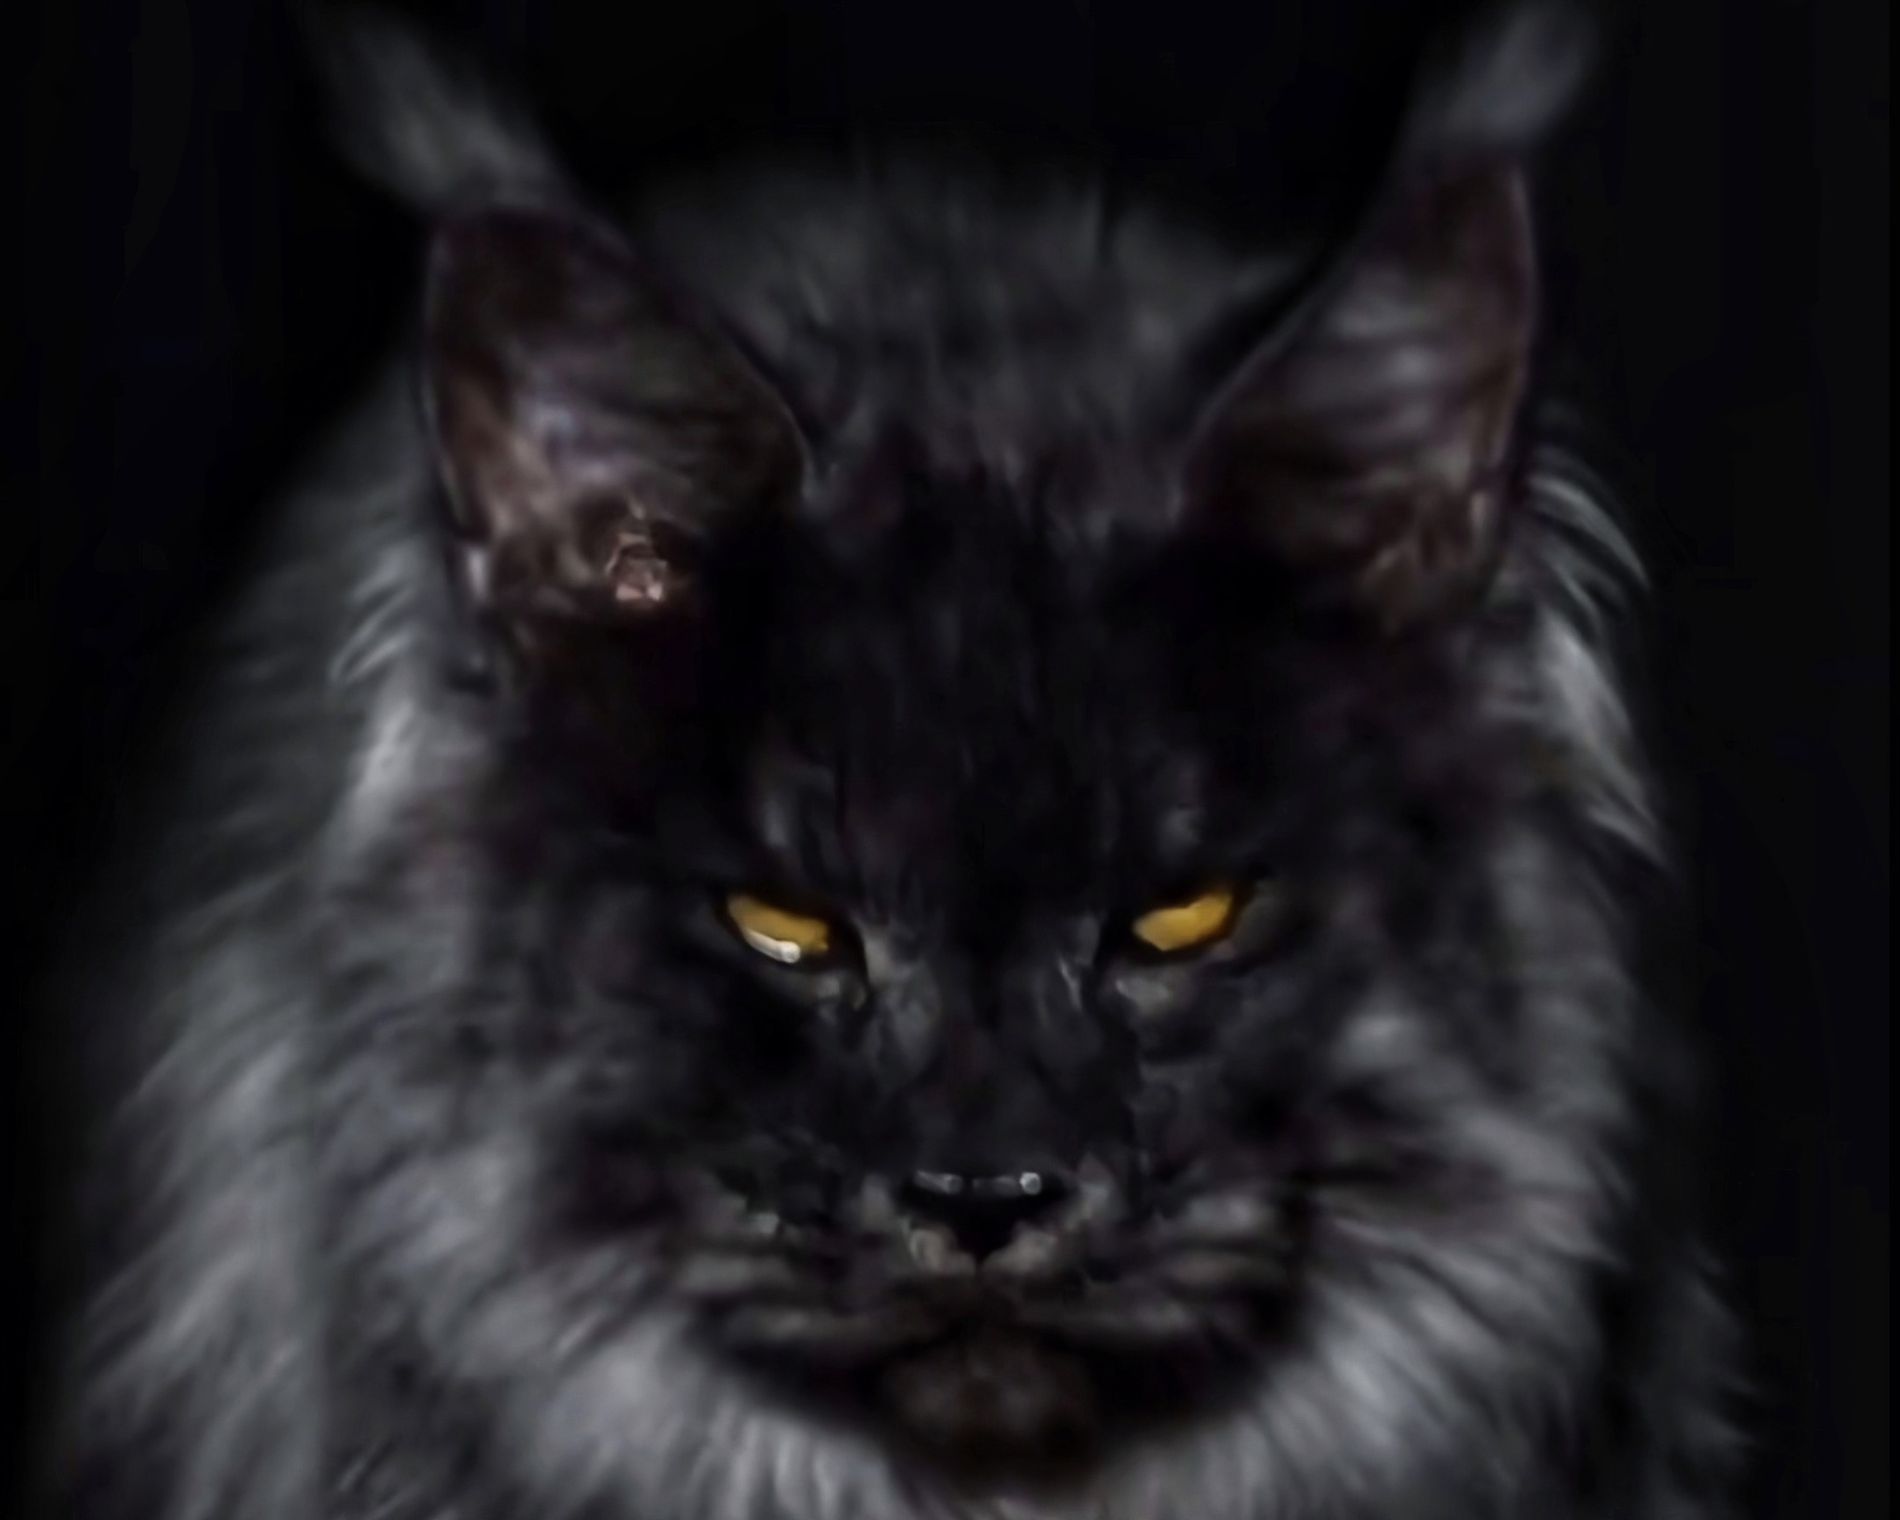
Black-Gray Maine Coon with Golden Eyes
A close-up photo of a black long-haired cat with golden-yellow eyes and dark-gray fur.
The cat belongs to a family called Maine Coon.
The cat had pointed ears and a serious sharp facial expression.
Its dark fur appears especially luxurious and thick, giving a majestic fantasy with the black background.
Shot in low-key portrait style this photograph captures the cat's face filling most of the frame with a black background.
The color palette consists of black-gray for the fur with golden-yellow for the eye.
The composition gives a dramatic view.
Labels: Animal, Cat, Mammal, Pet, Angora, Black Cat, Snout, Background